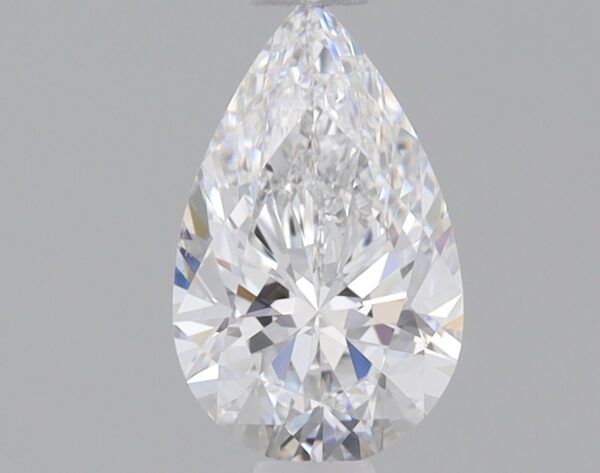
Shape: pear
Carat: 0.72
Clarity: VS1
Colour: E
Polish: EX
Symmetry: EX
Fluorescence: NONE
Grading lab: IGI
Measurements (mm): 8.14 x 4.98 x 3.12